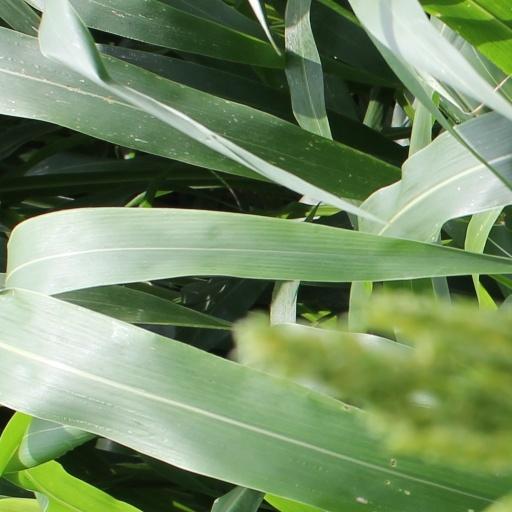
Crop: sorghum